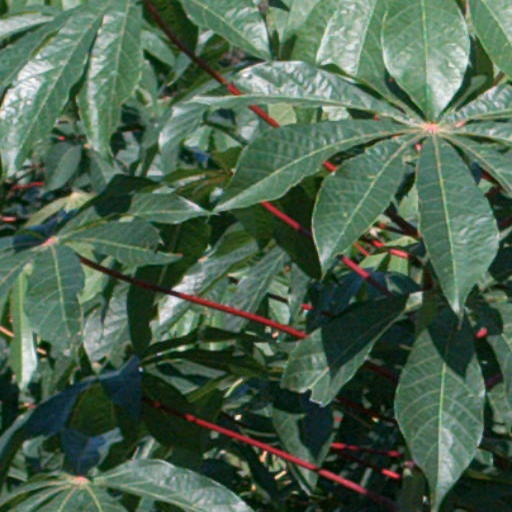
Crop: cassava